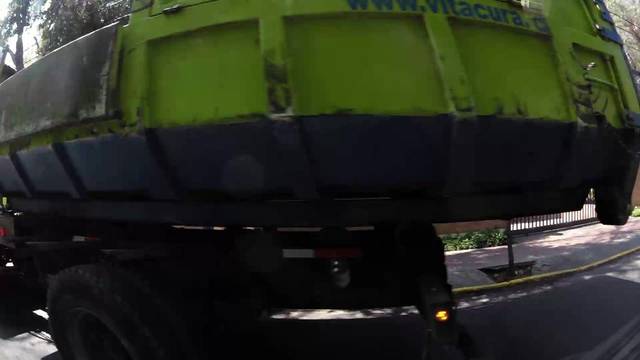
Region: Chile
Coordinates: -33.398, -70.593